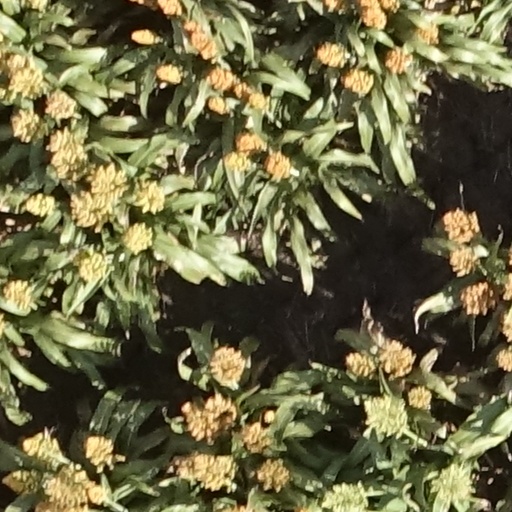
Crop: sorghum